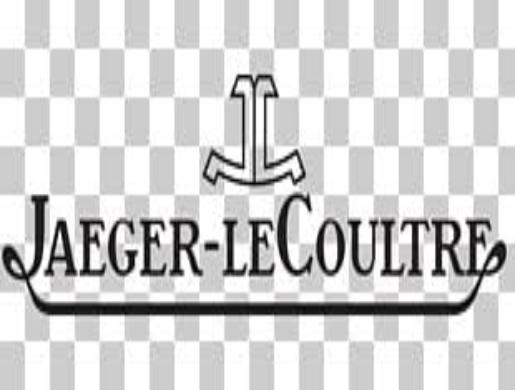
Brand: jaeger-lecoultre
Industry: Electronic